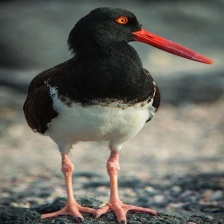
Species: OYSTER CATCHER
Scientific name: HAEMATOPUS
ImageNet parent category: oystercatcher